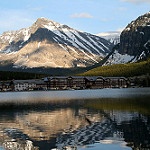
Label: mountain